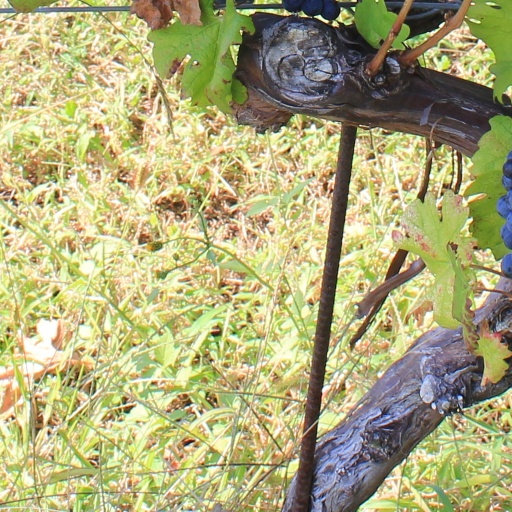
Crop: grape